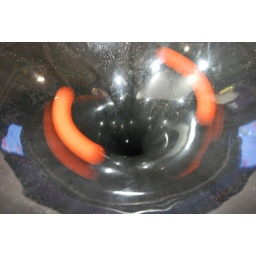
orange balls in black funnel 5